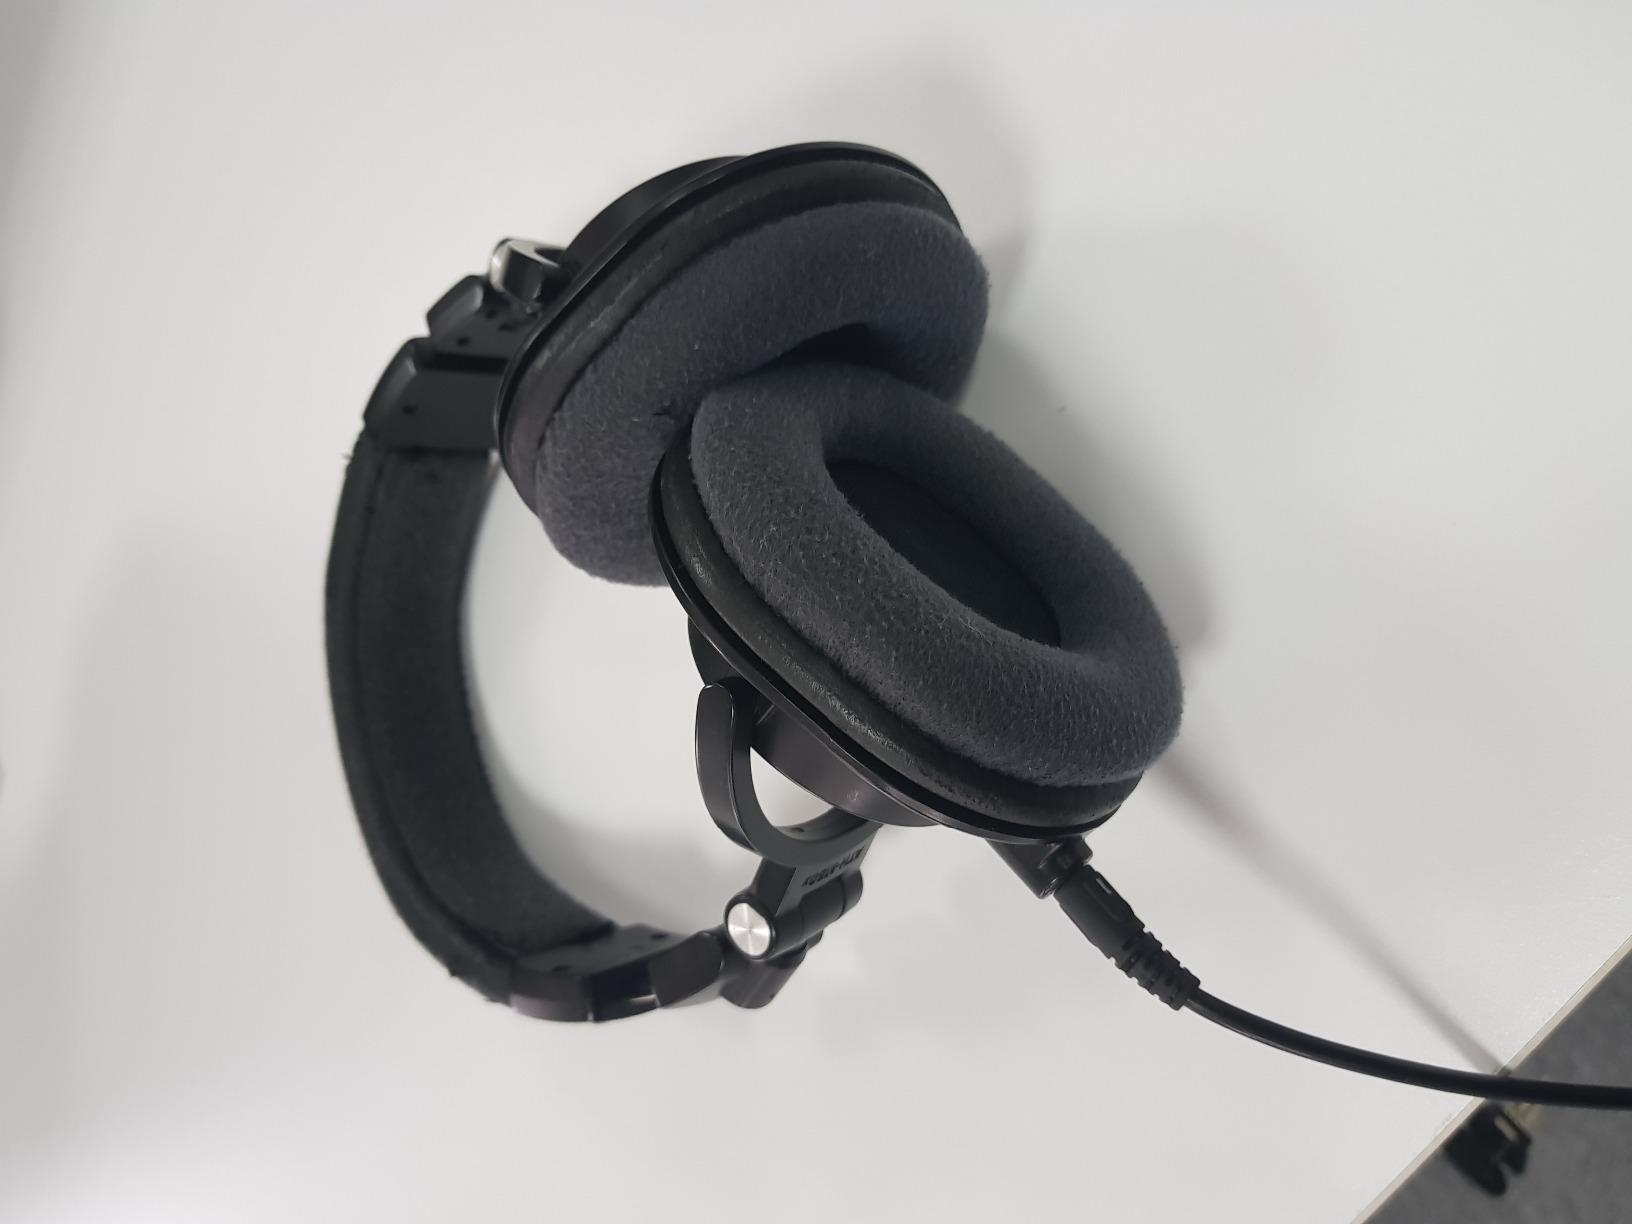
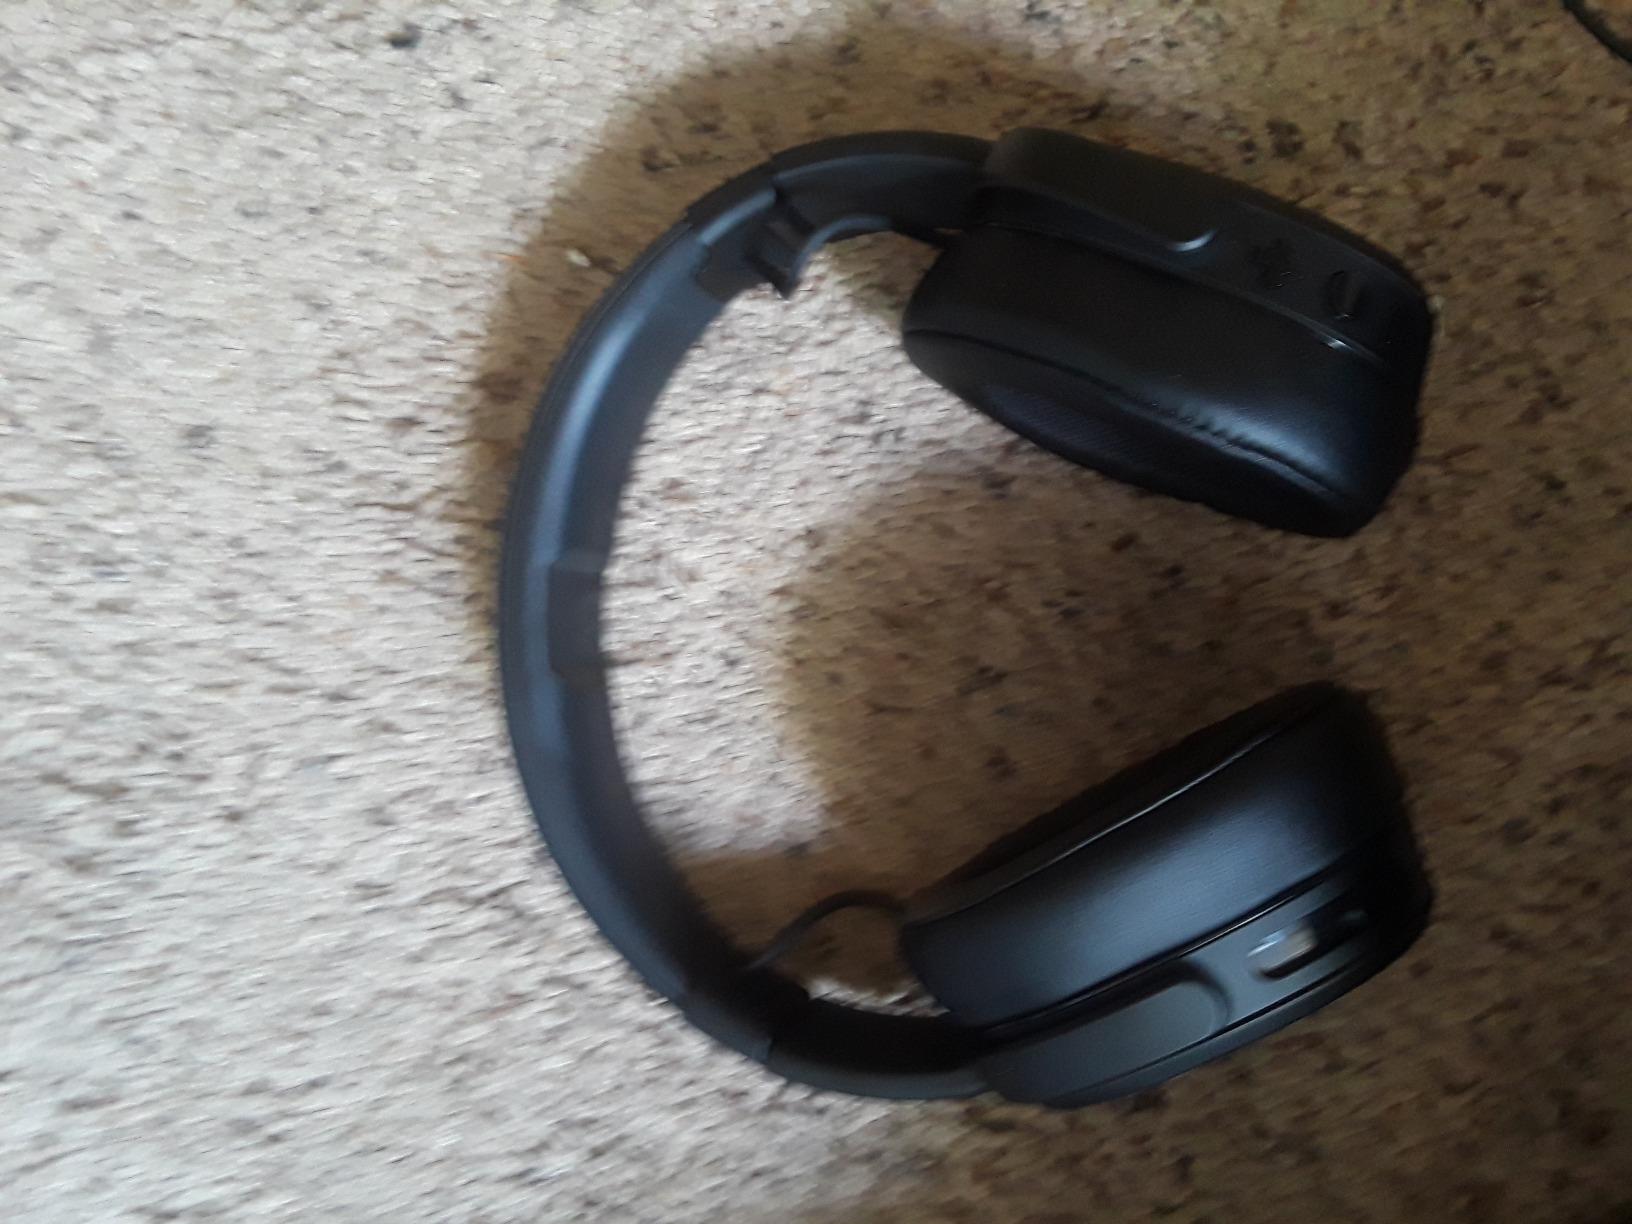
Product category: headphones
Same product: no